Teav Aek

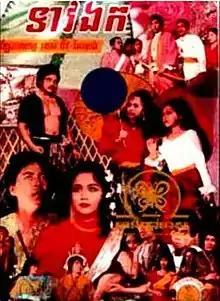

Teav Aek is a 1972 Khmer film directed by Biv Chai Leang. The film stars Kong Som Eun and Vichara Dany. It is based on the Khmer novel written by Preah Botumthera Som, Tum Teav, which is widely considered the Khmer Romeo and Juliet. This film was remade in 2003 by Fai Som Ang as Tum Teav.